Colombia at the 2015 Pan American Games

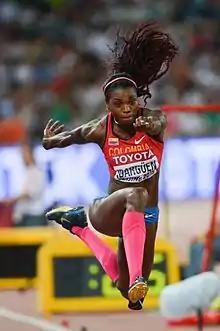
Caterine Ibargüen won gold in the triple jump event (pictured here at the 2015 World Championships

Colombia qualified 6 athletes in the sprint discipline (1 in men's kayak, 4 in women's kayak and 1 in men's canoe).